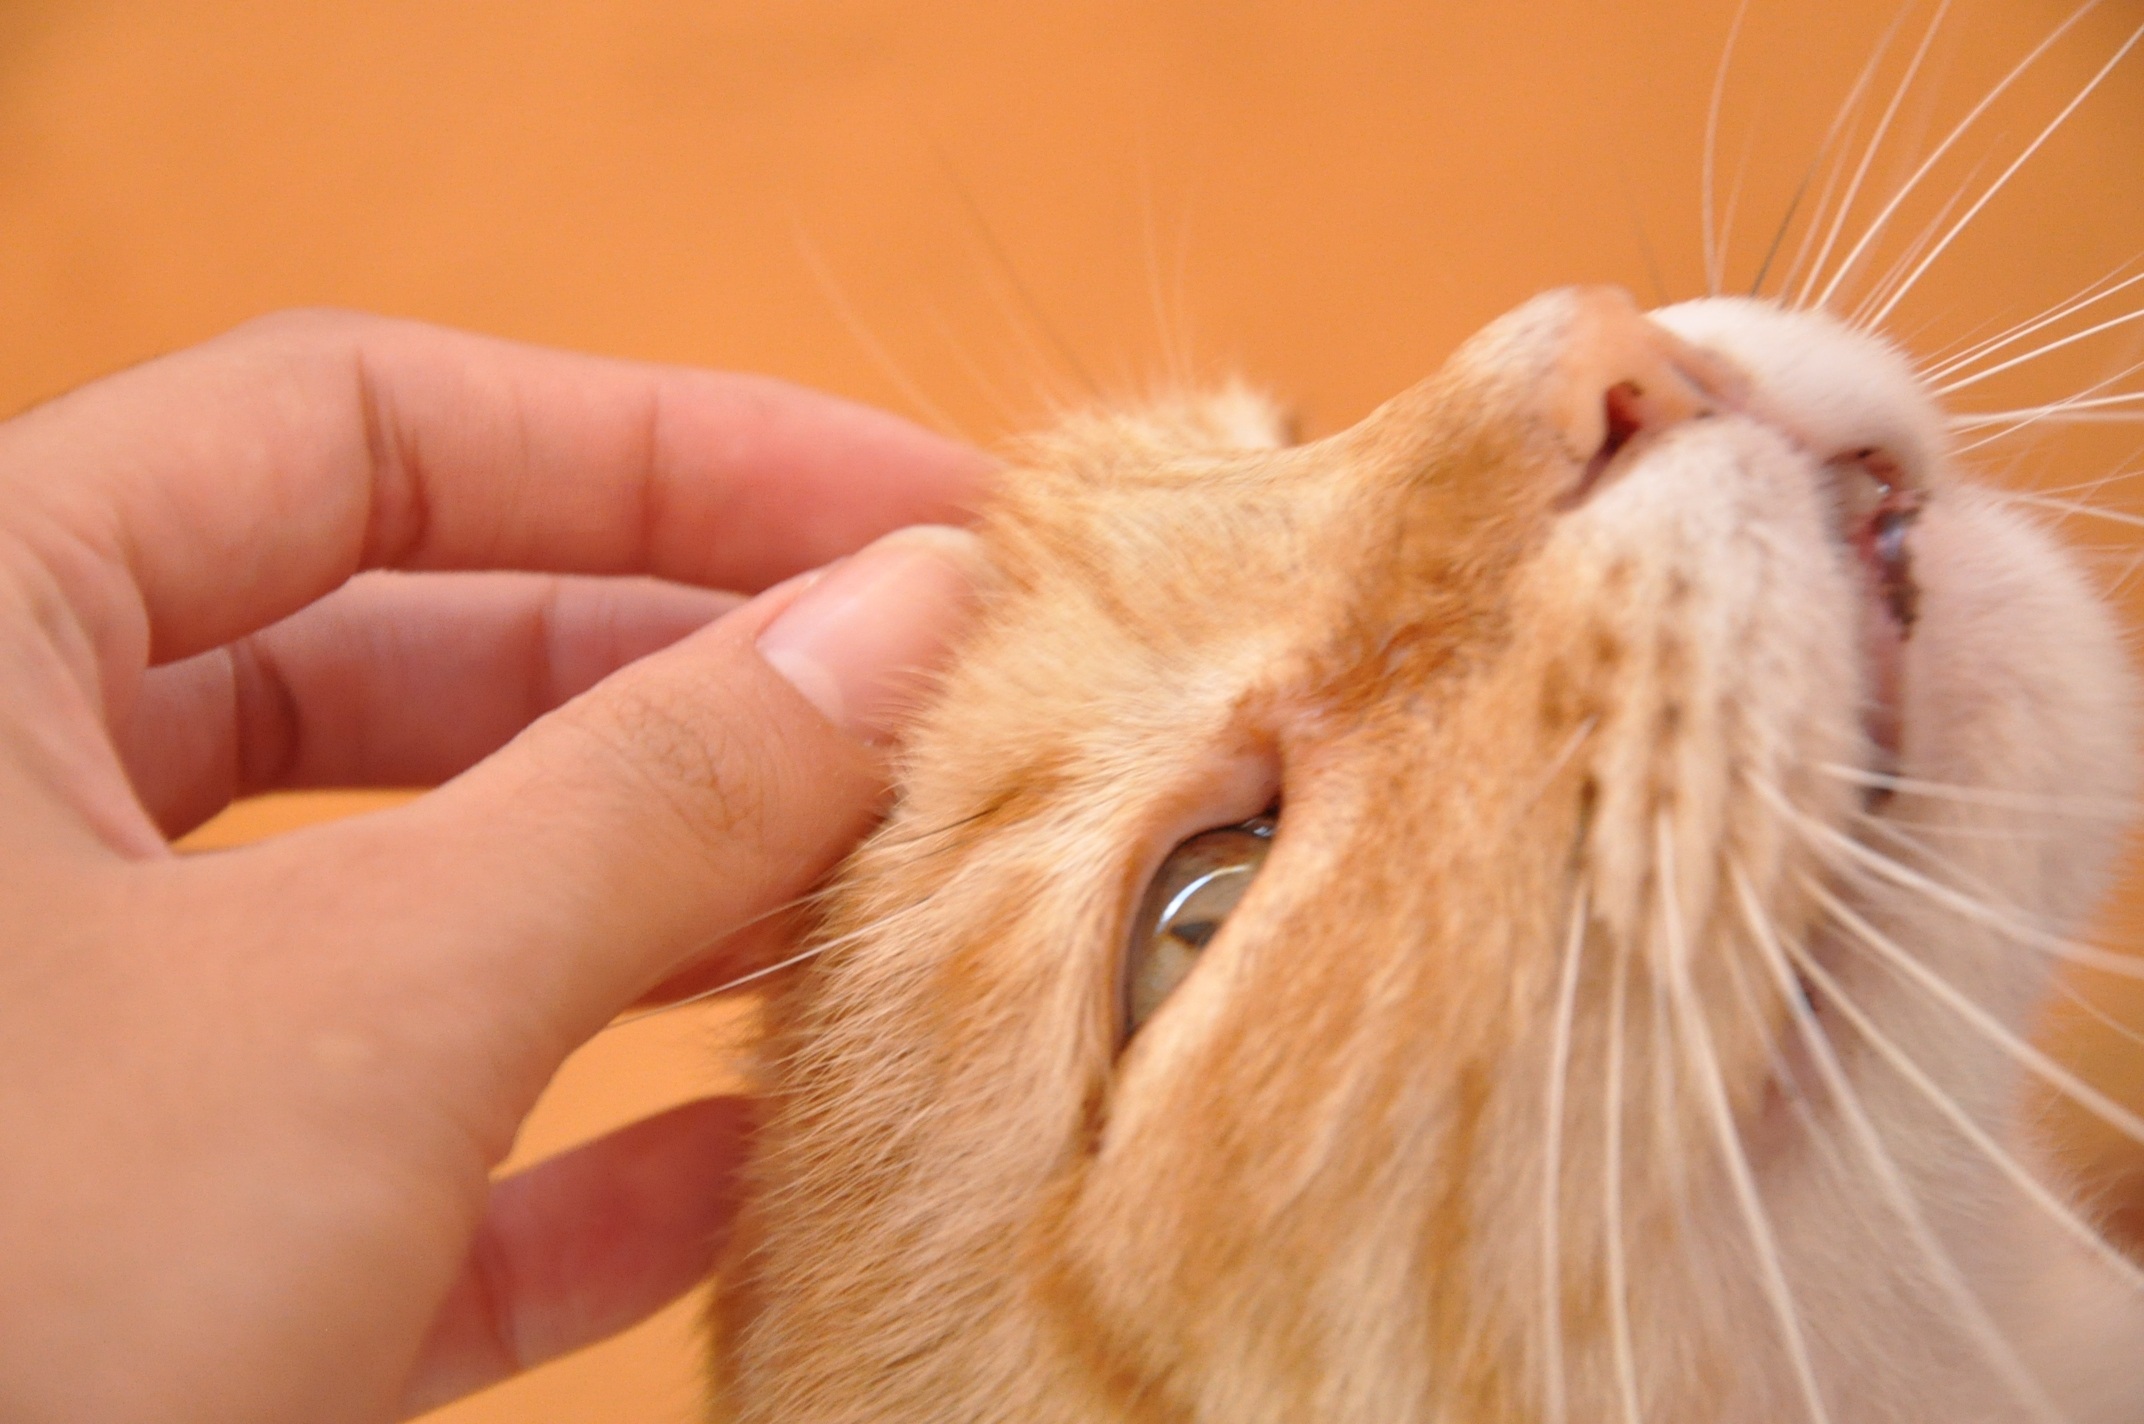
pet, cat, mammal, ear, close up, nose, whiskers, snout, eye, skin, vertebrate, organ, gata, linda, small to medium sized cats, cat like mammal